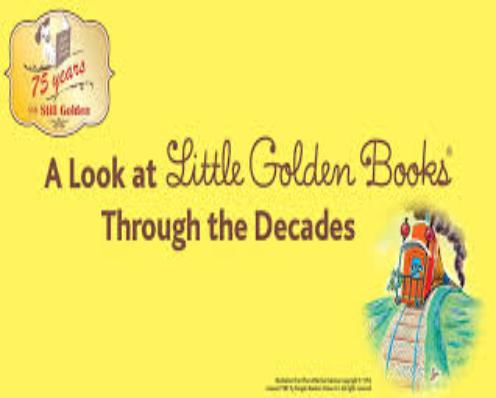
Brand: little golden books
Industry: Leisure